Post office

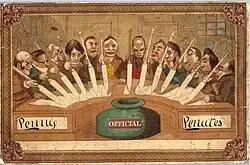
Postal clerks in an 1840 Penny Penates postcard

The term "post office" usually refers to government postal facilities providing customer service. "General Post Office" is sometimes used for the national headquarters of a postal service, even if the building does not provide customer service. A postal facility that is used exclusively for processing mail is instead known as a sorting office or delivery office, which may have a large central area known as a sorting or postal hall. Integrated facilities combining mail processing with railway stations or airports are known as mail exchanges.